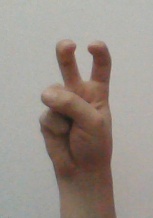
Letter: toot